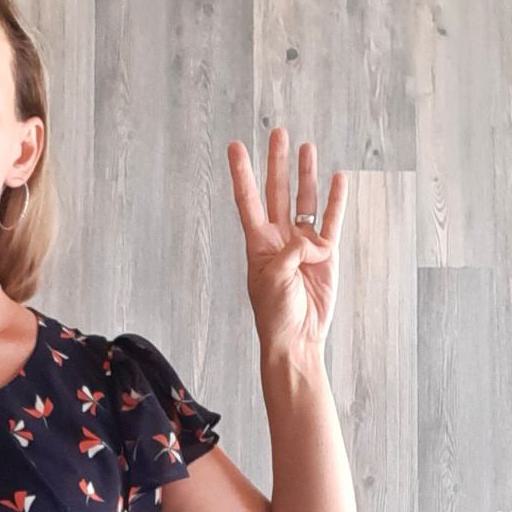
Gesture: four